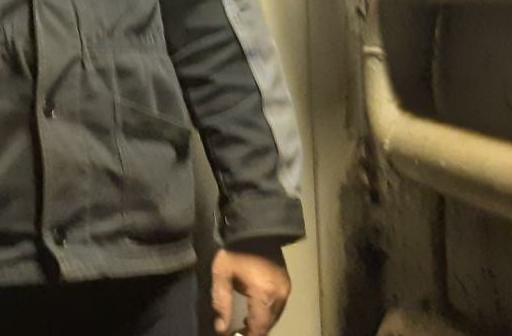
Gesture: no_gesture